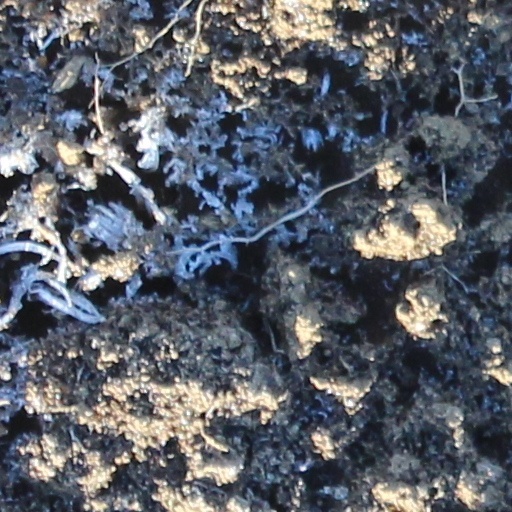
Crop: wheat